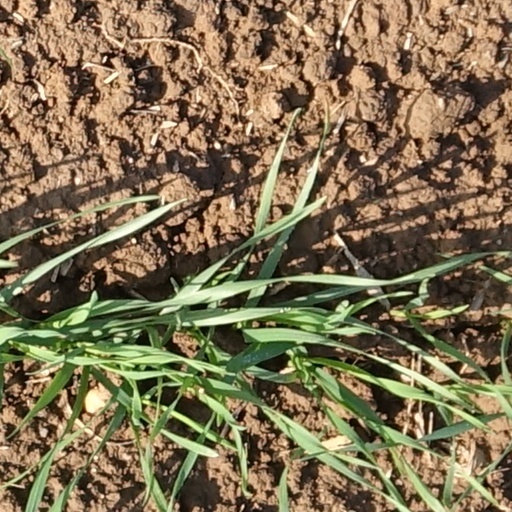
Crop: wheat